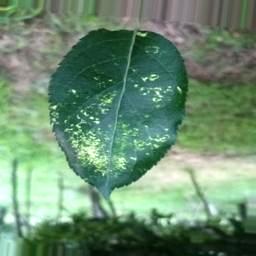
Label: Apple_Mosaic